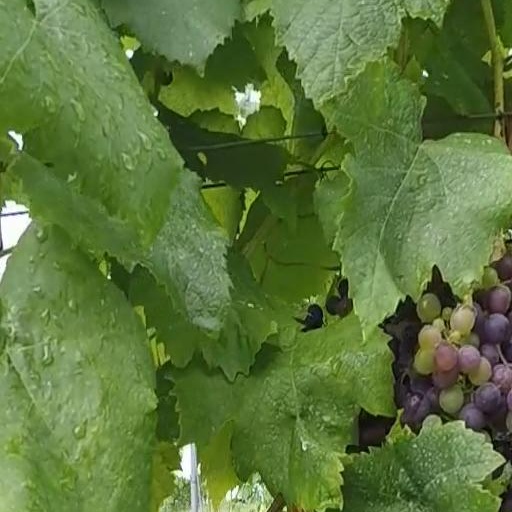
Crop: grape